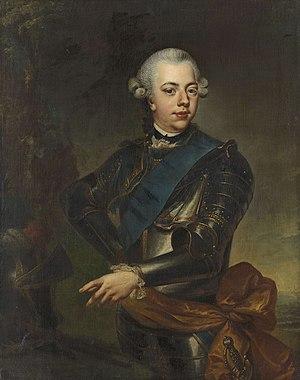
Guillaume V Batave, prince d'Orange-Nassau, né à La Haye le 8 mars 1748 et mort à Brunswick le 9 avril 1806, est prince de Nassau-Dietz à sa naissance, prince d'Orange-Nassau en 1751, stathouder des Provinces-Unies de 1751 à 1795, prince de Fulda et comte de Corvey en 1802. Il fut le dernier stathouder des Provinces-Unies.